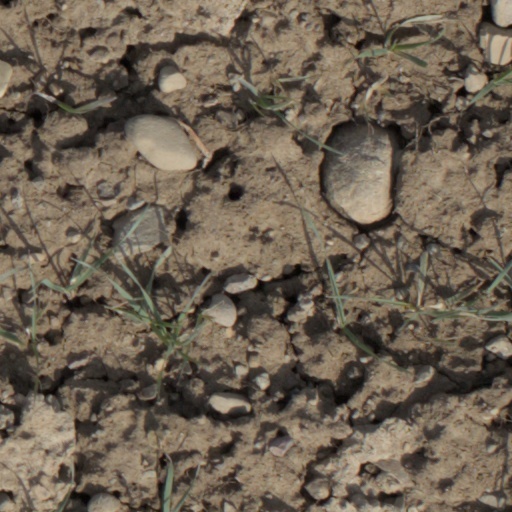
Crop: wheat